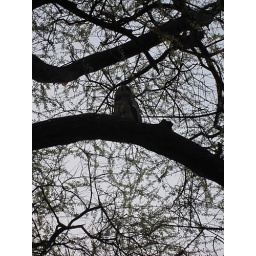
A proud predator. Sat shamelessly in the tree above the dead cat the whole day